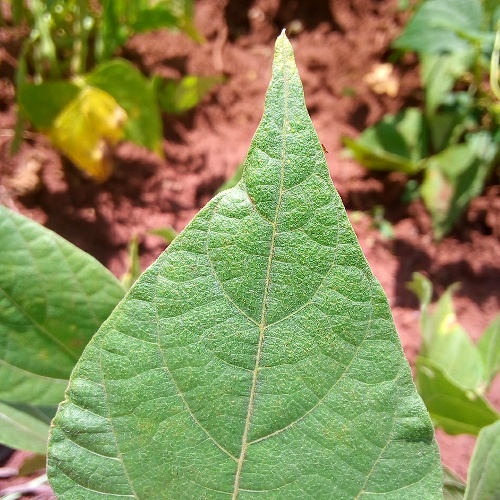
Leaf condition: healthy